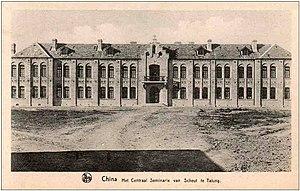
Grand séminaire de Datong (Tatung) dans la province du Shanxi, dans les années 1930. Il était tenu par les missionnaires scheutistes.
Le diocèse de Datong est un siège de l'Église catholique en Chine, suffragant de l'archidiocèse de Taiyuan. Il comptait en 1950 un nombre de 7.702 baptisés pour environ 1.000.000 d'habitants. Le siège est aujourd'hui vacant.